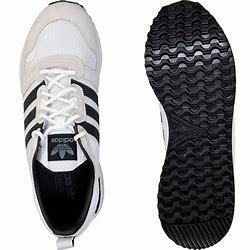
Brand: Adidas
Model: ZX 700 HD